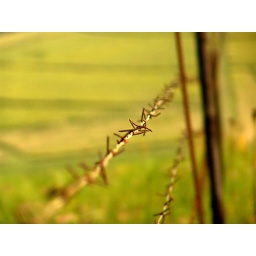
South African farming - divided by a rusty thin-threaded fence